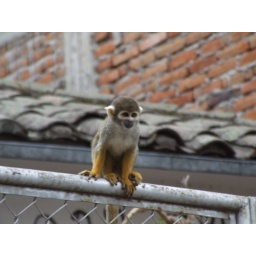
Squirrel monkey in Otavalo street